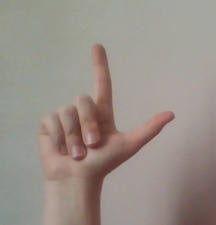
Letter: laam